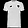
Label: T - shirt / top